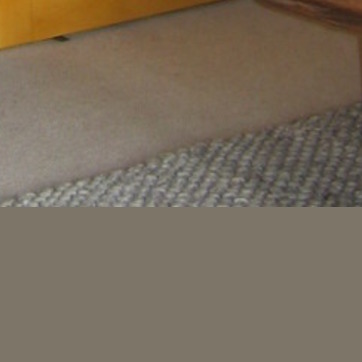
Material: carpet